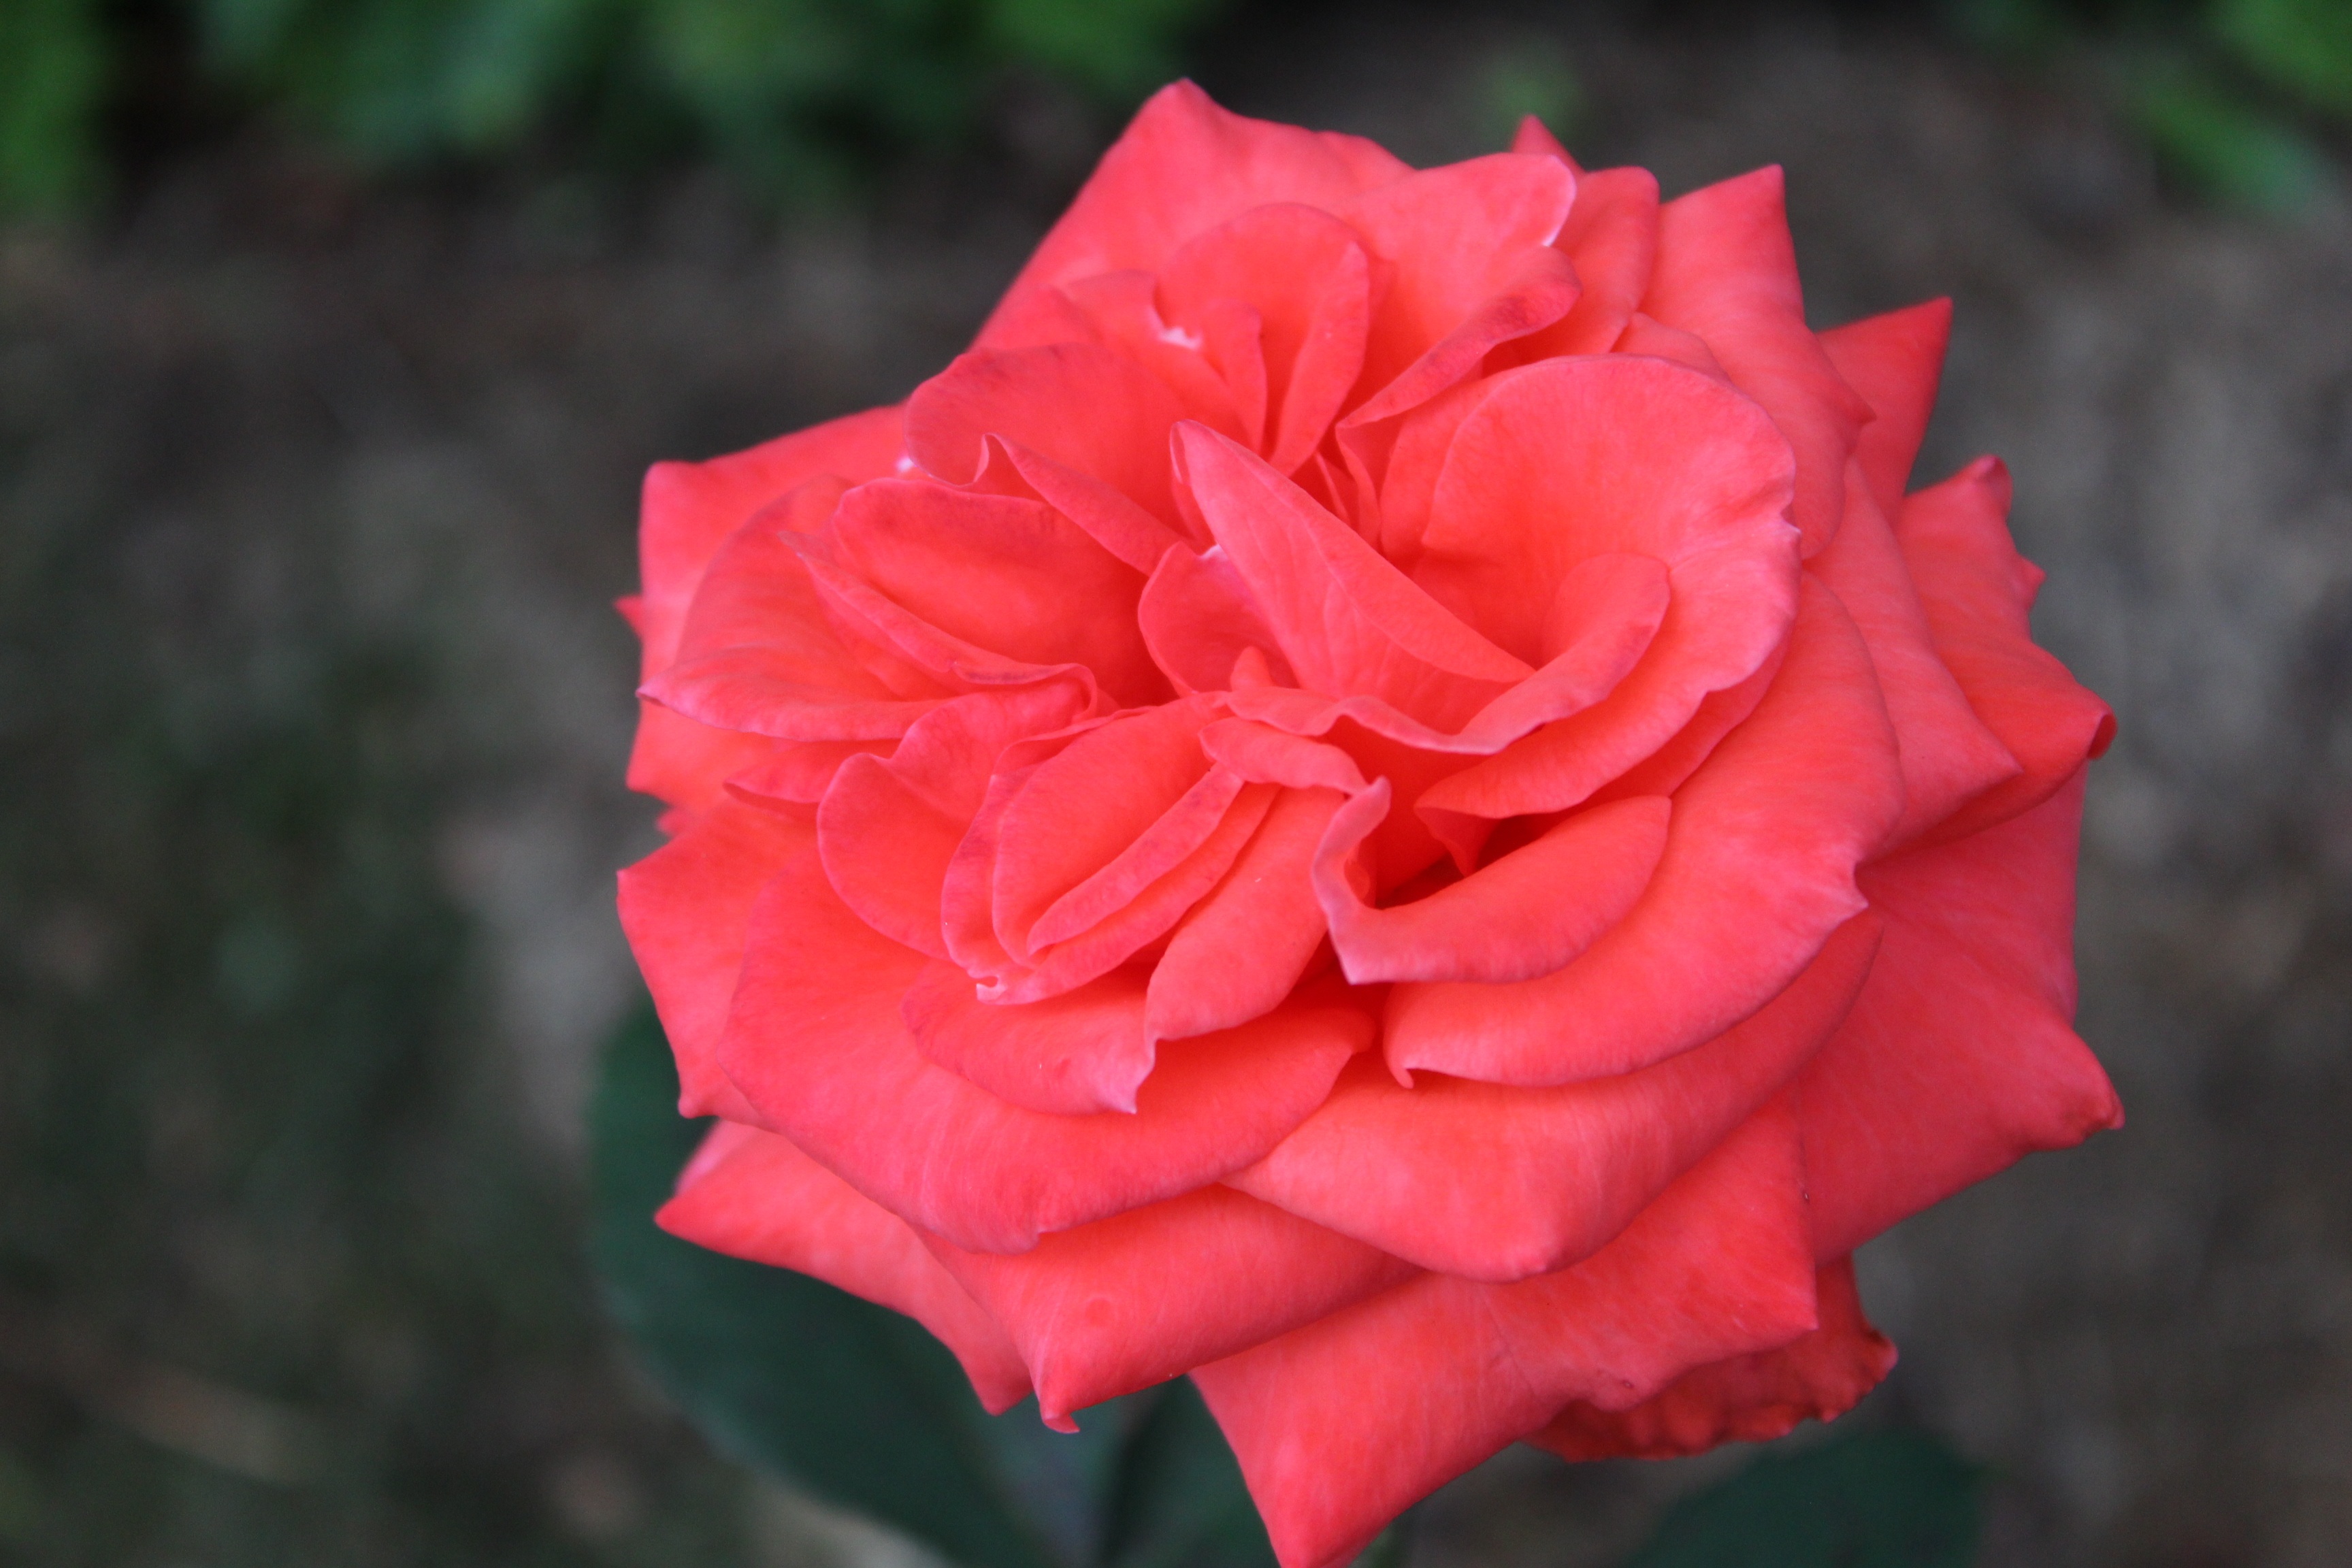
nature, plant, flower, petal, bloom, summer, floral, rose, spring, red, color, romantic, garden, pink, wedding, flora, valentine, floribunda, macro photography, flowering plant, garden roses, rose family, plant stem, land plant, rose order